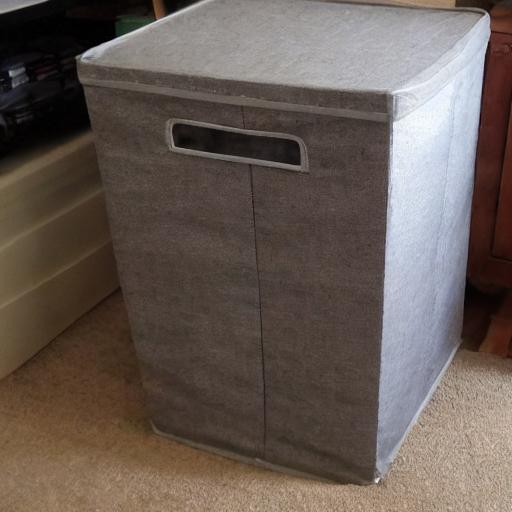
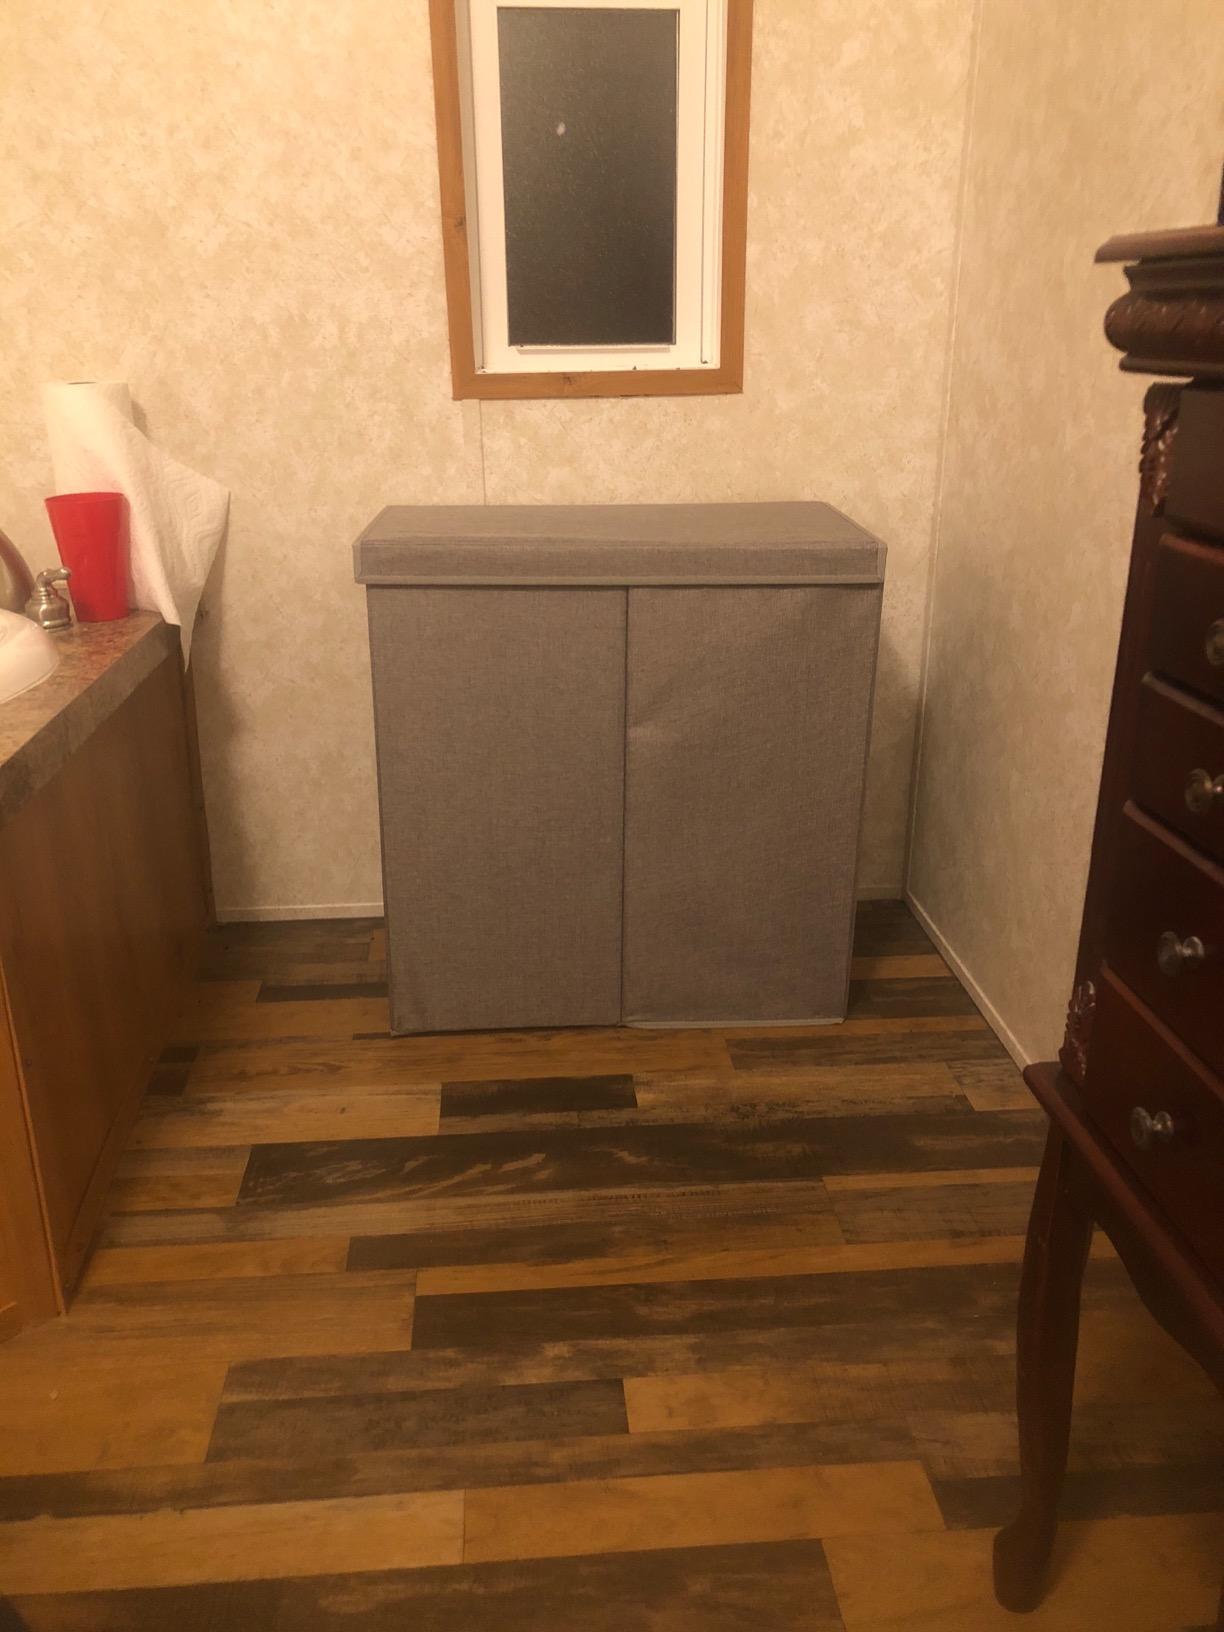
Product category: items_hamper
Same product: no